Bazin (fabric)

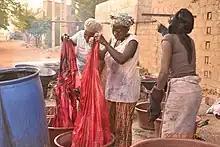
Women dyers in Bamako

Bazin (or basin) is a West African fabric with its origin in Europe imported in Mali, made from hand-dyed cotton, resulting in a damask textile known for its stiffness and vibrant sheen. It is primarily recognized as the most commonly used fabric for crafting a Boubou, a long, loose traditional outerwear worn by both men and women, particularly in West Africa.